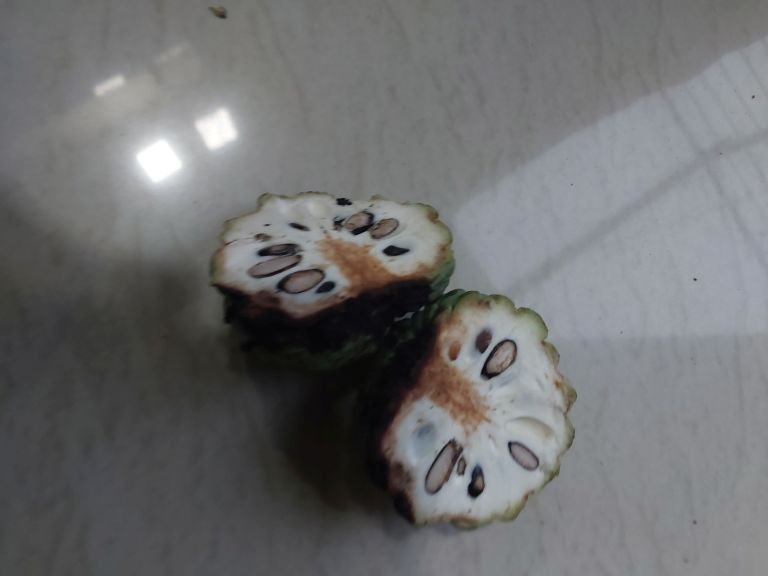
Disease label: Diplodia Rot